Oregon Railroad and Navigation Company

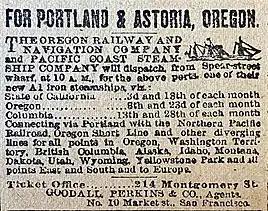

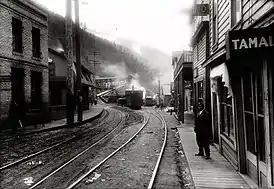

The Oregon Railway and Navigation Company's purchase of the Oregon Steam Navigation Company in 1880 gave it a partial route on the south (Oregon) side of the Columbia River. The company then pursued expansion of its Columbia River route, surveying from where the Oregon Steam Navigation tracks ended at Celilo and continuing east to Wallula. By 1882 the route along the Columbia River was complete.